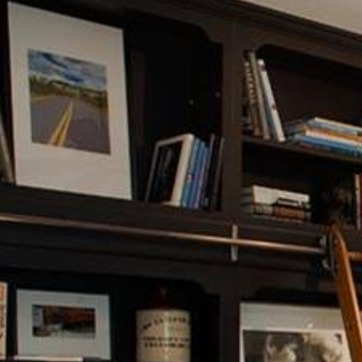
Material: paper